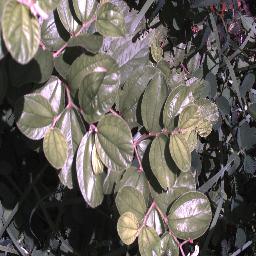
Label: chinee_apple